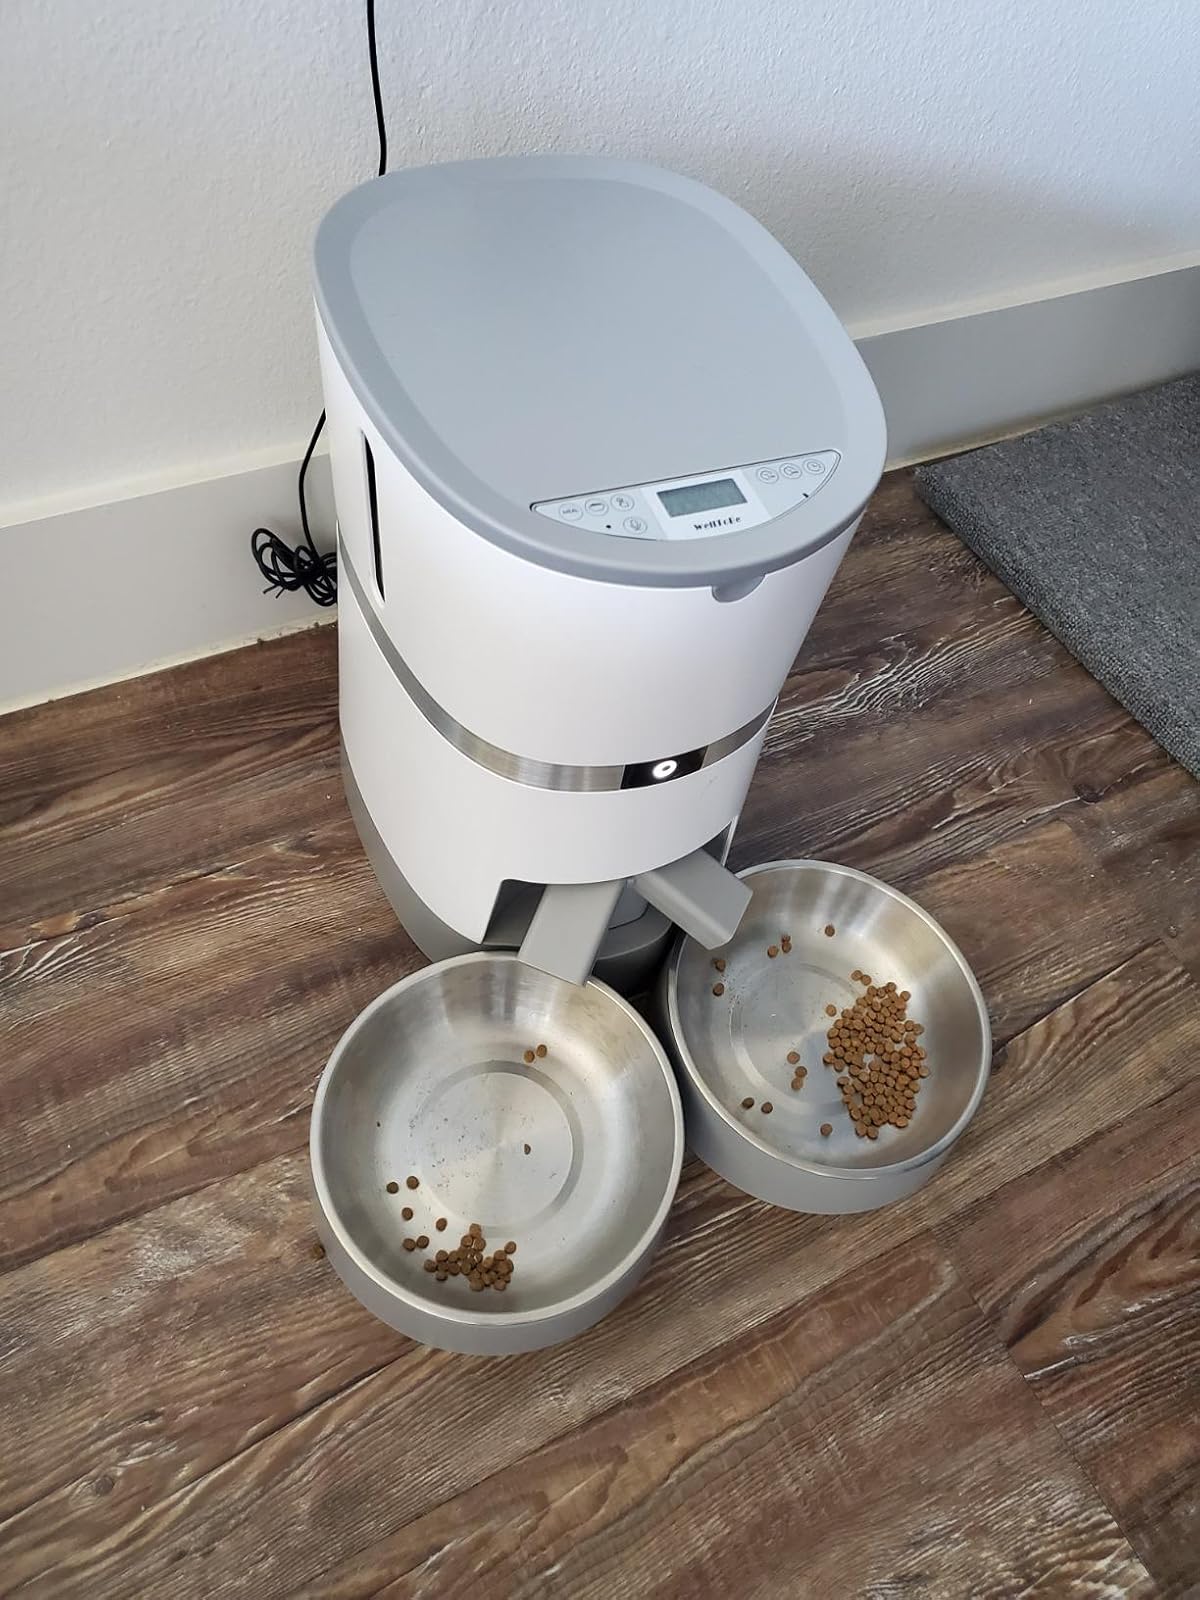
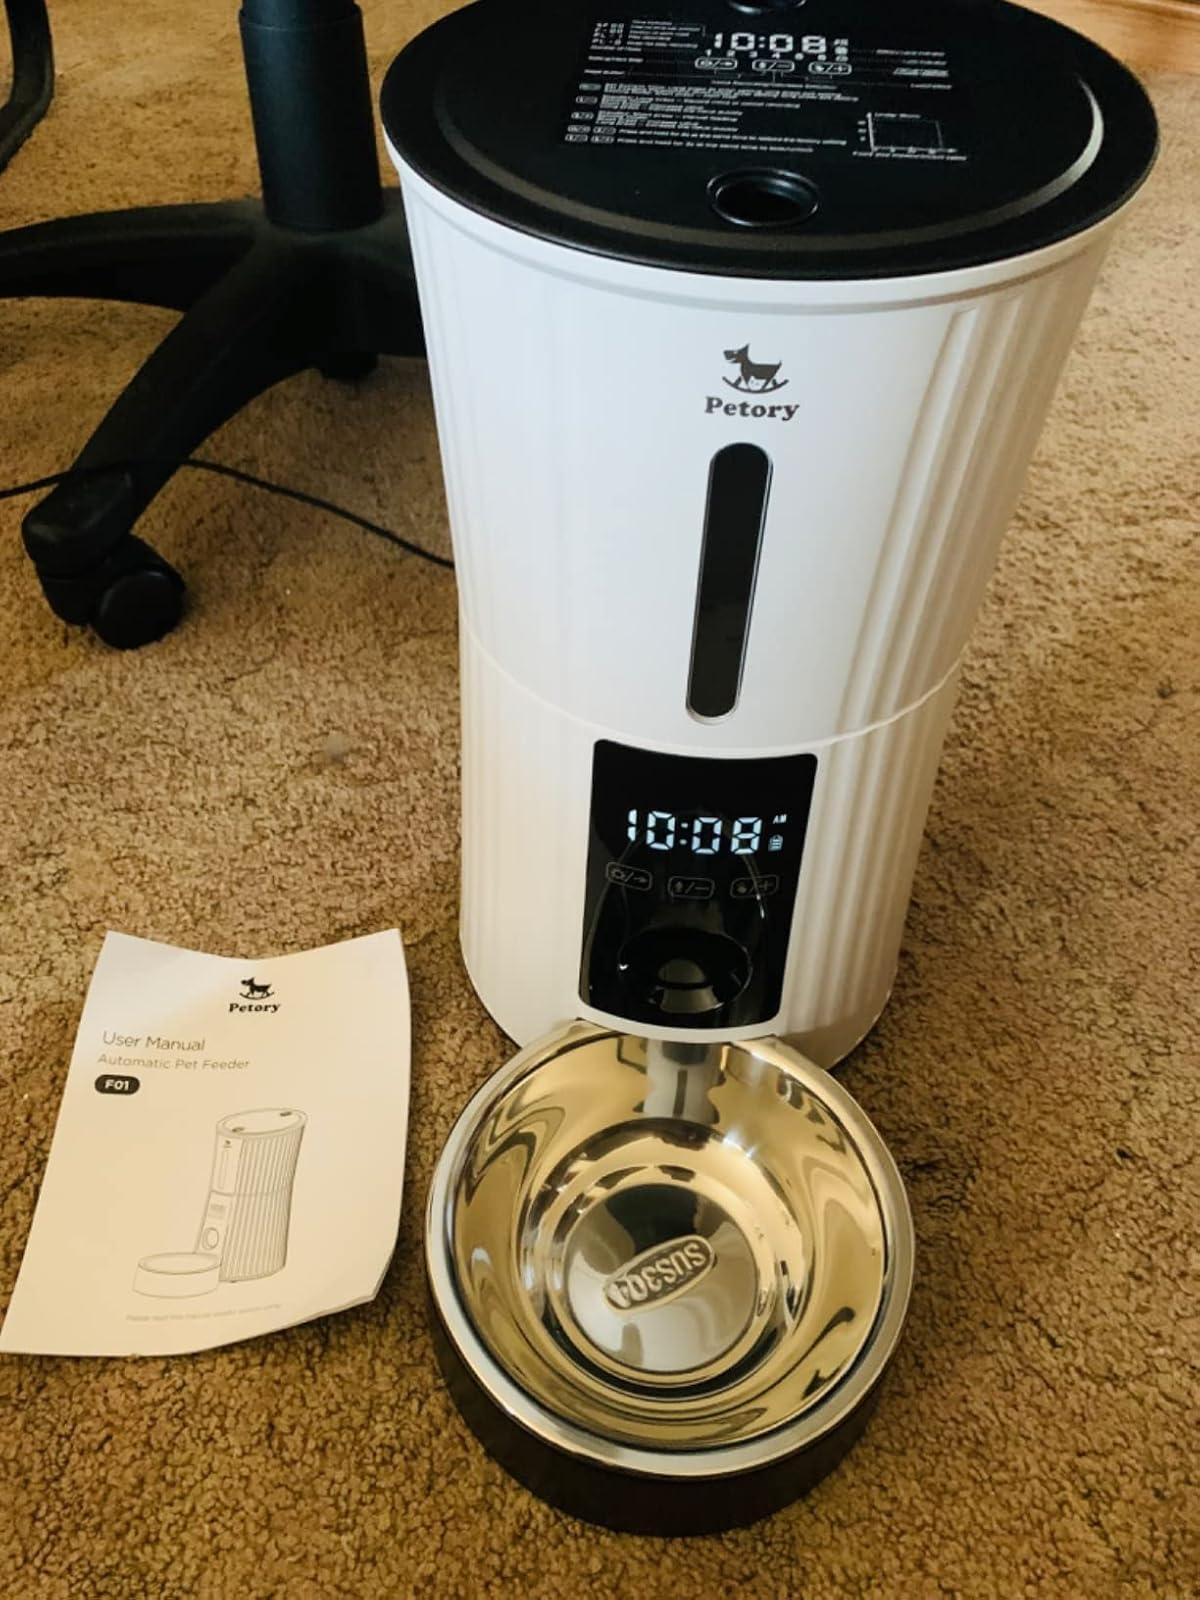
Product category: items_feeder
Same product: no